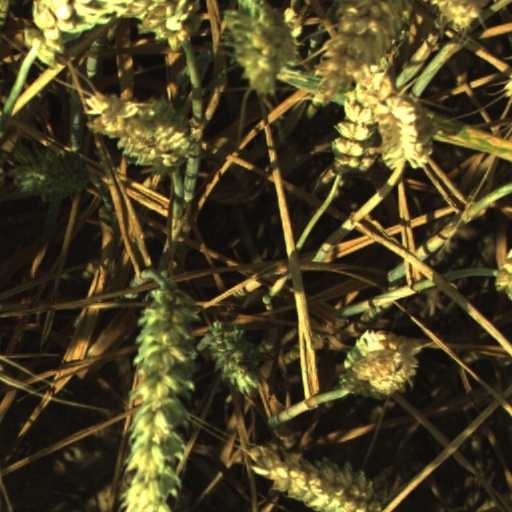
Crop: wheat